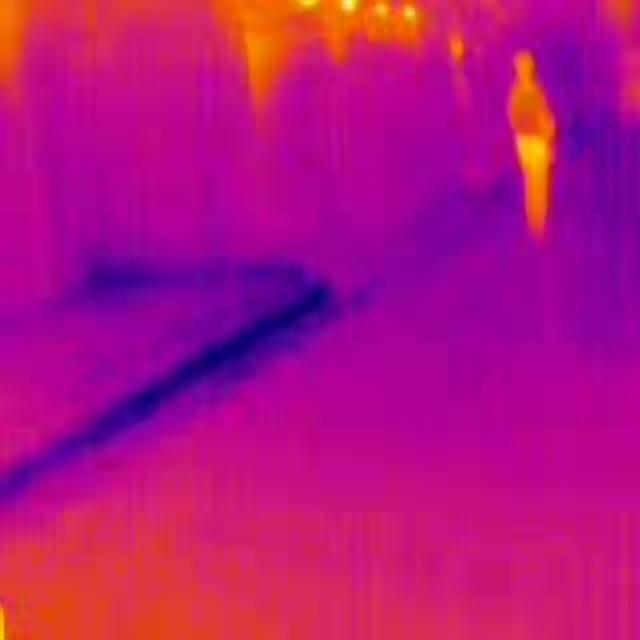
Detected objects:
label: person